Mark P. Lagon

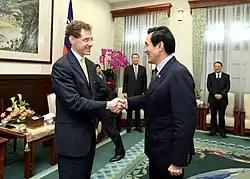

His other works have been published in over 60 journals and newspapers. These journals include "Perspectives on Political Science, Policy Review, Georgetown Journal of International Affairs," "Journal of Political Science, The National Interest," and "World Affairs." These newspapers include "The Hill, Wall Street Journal," and "Washington Post". Lagon has written a variety of pieces on behalf of Friends of the Global Fight Against AIDS, Tuberculosis and Malaria.